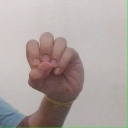
अक्षर: उ